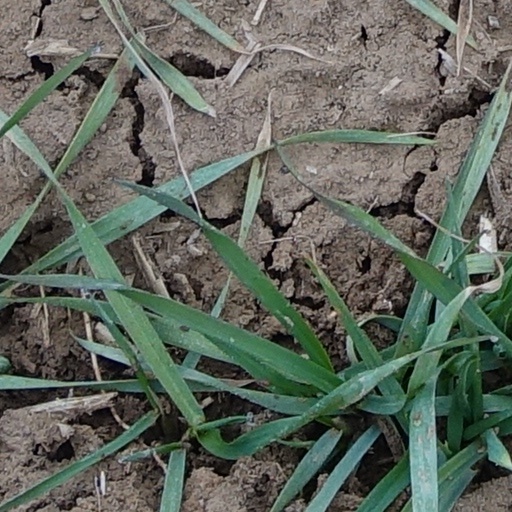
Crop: wheat